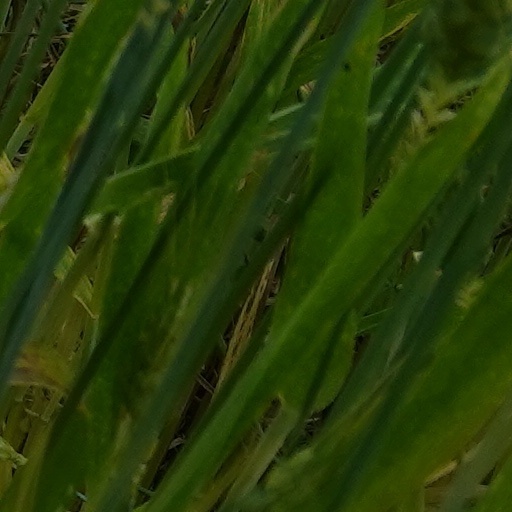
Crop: wheat